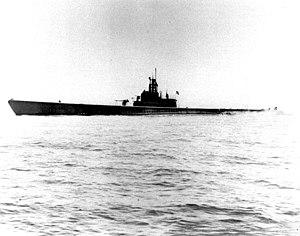
L'USS Sculpin (SS-191) est un sous-marin de classe Sargo construit pour l'US Navy à la fin des années 1930.